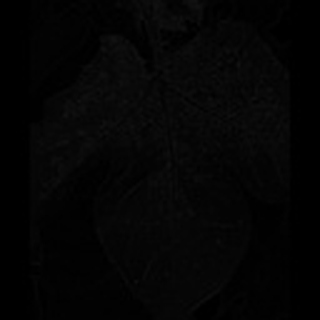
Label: cotton_aphids